Socialization

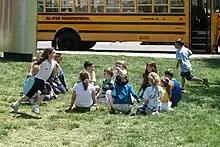
Group socialization

Group socialization is the theory that an individual's peer groups, rather than parental figures, become the primary influence on personality and behavior in adulthood. Parental behavior and the home environment has either no effect on the social development of children, or the effect varies significantly between children. Adolescents spend more time with peers than with parents. Therefore, peer groups have stronger correlations with personality development than parental figures do. For example, twin brothers with an identical genetic heritage will differ in personality because they have different groups of friends, not necessarily because their parents raised them differently. Behavioral genetics suggest that up to fifty percent of the variance in adult personality is due to genetic differences. The environment in which a child is raised accounts for only approximately ten percent in the variance of an adult's personality. As much as twenty percent of the variance is due to measurement error. This suggests that only a very small part of an adult's personality is influenced by factors which parents control (i.e. the home environment). Harris grants that while siblings do not have identical experiences in the home environment (making it difficult to associate a definite figure to the variance of personality due to home environments), the variance found by current methods is so low that researchers should look elsewhere to try to account for the remaining variance. Harris also states that developing long-term personality characteristics away from the home environment would be evolutionarily beneficial because future success is more likely to depend on interactions with peers than on interactions with parents and siblings. Also, because of already existing genetic similarities with parents, developing personalities outside of childhood home environments would further diversify individuals, increasing their evolutionary success.